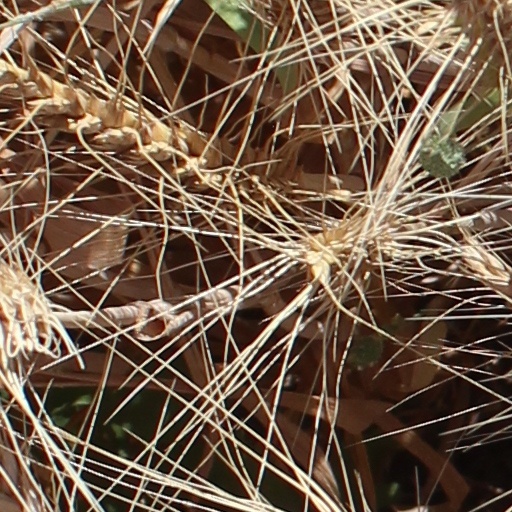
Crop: wheat